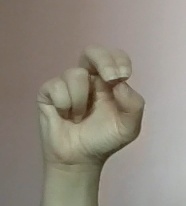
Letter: gaaf